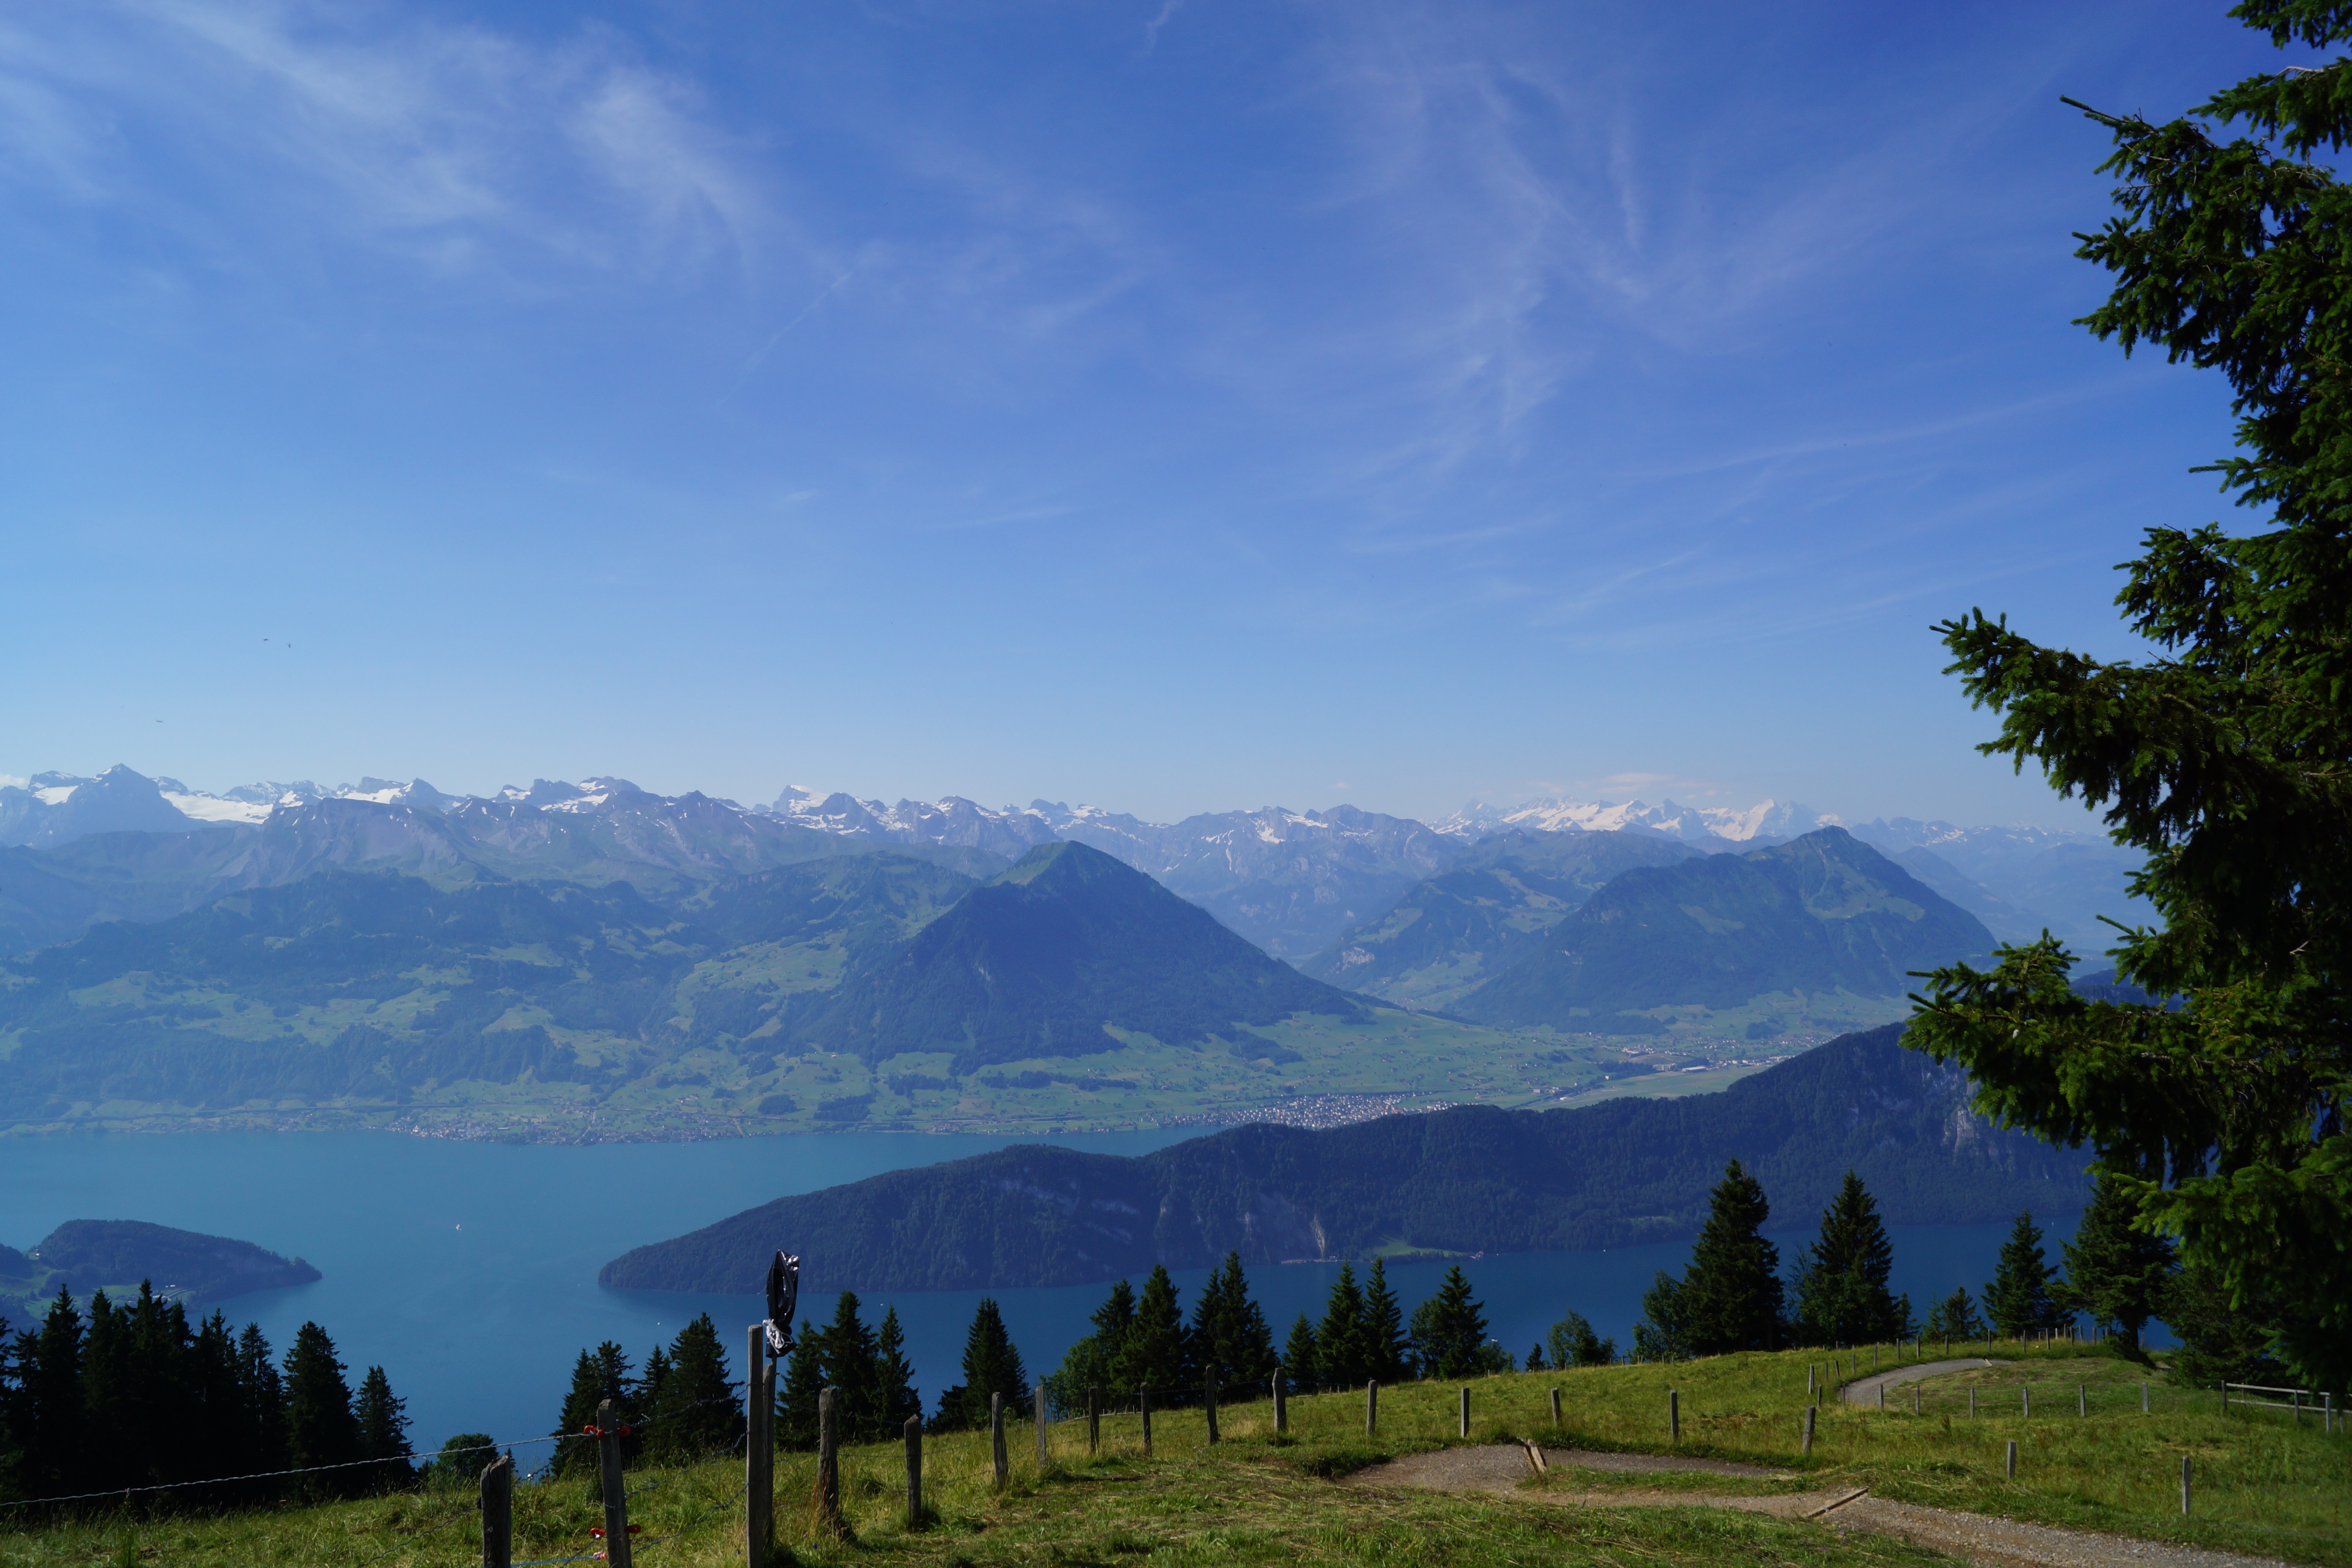
landscape, tree, nature, forest, wilderness, mountain, cloud, sky, meadow, morning, hill, lake, valley, mountain range, panorama, ridge, clouds, alps, vision, outlook, plateau, ecosystem, rural area, landform, alpine walk, lake lucerne region, mountain pass, geographical feature, atmospheric phenomenon, mountainous landforms, water mountains alps, landscape hiking